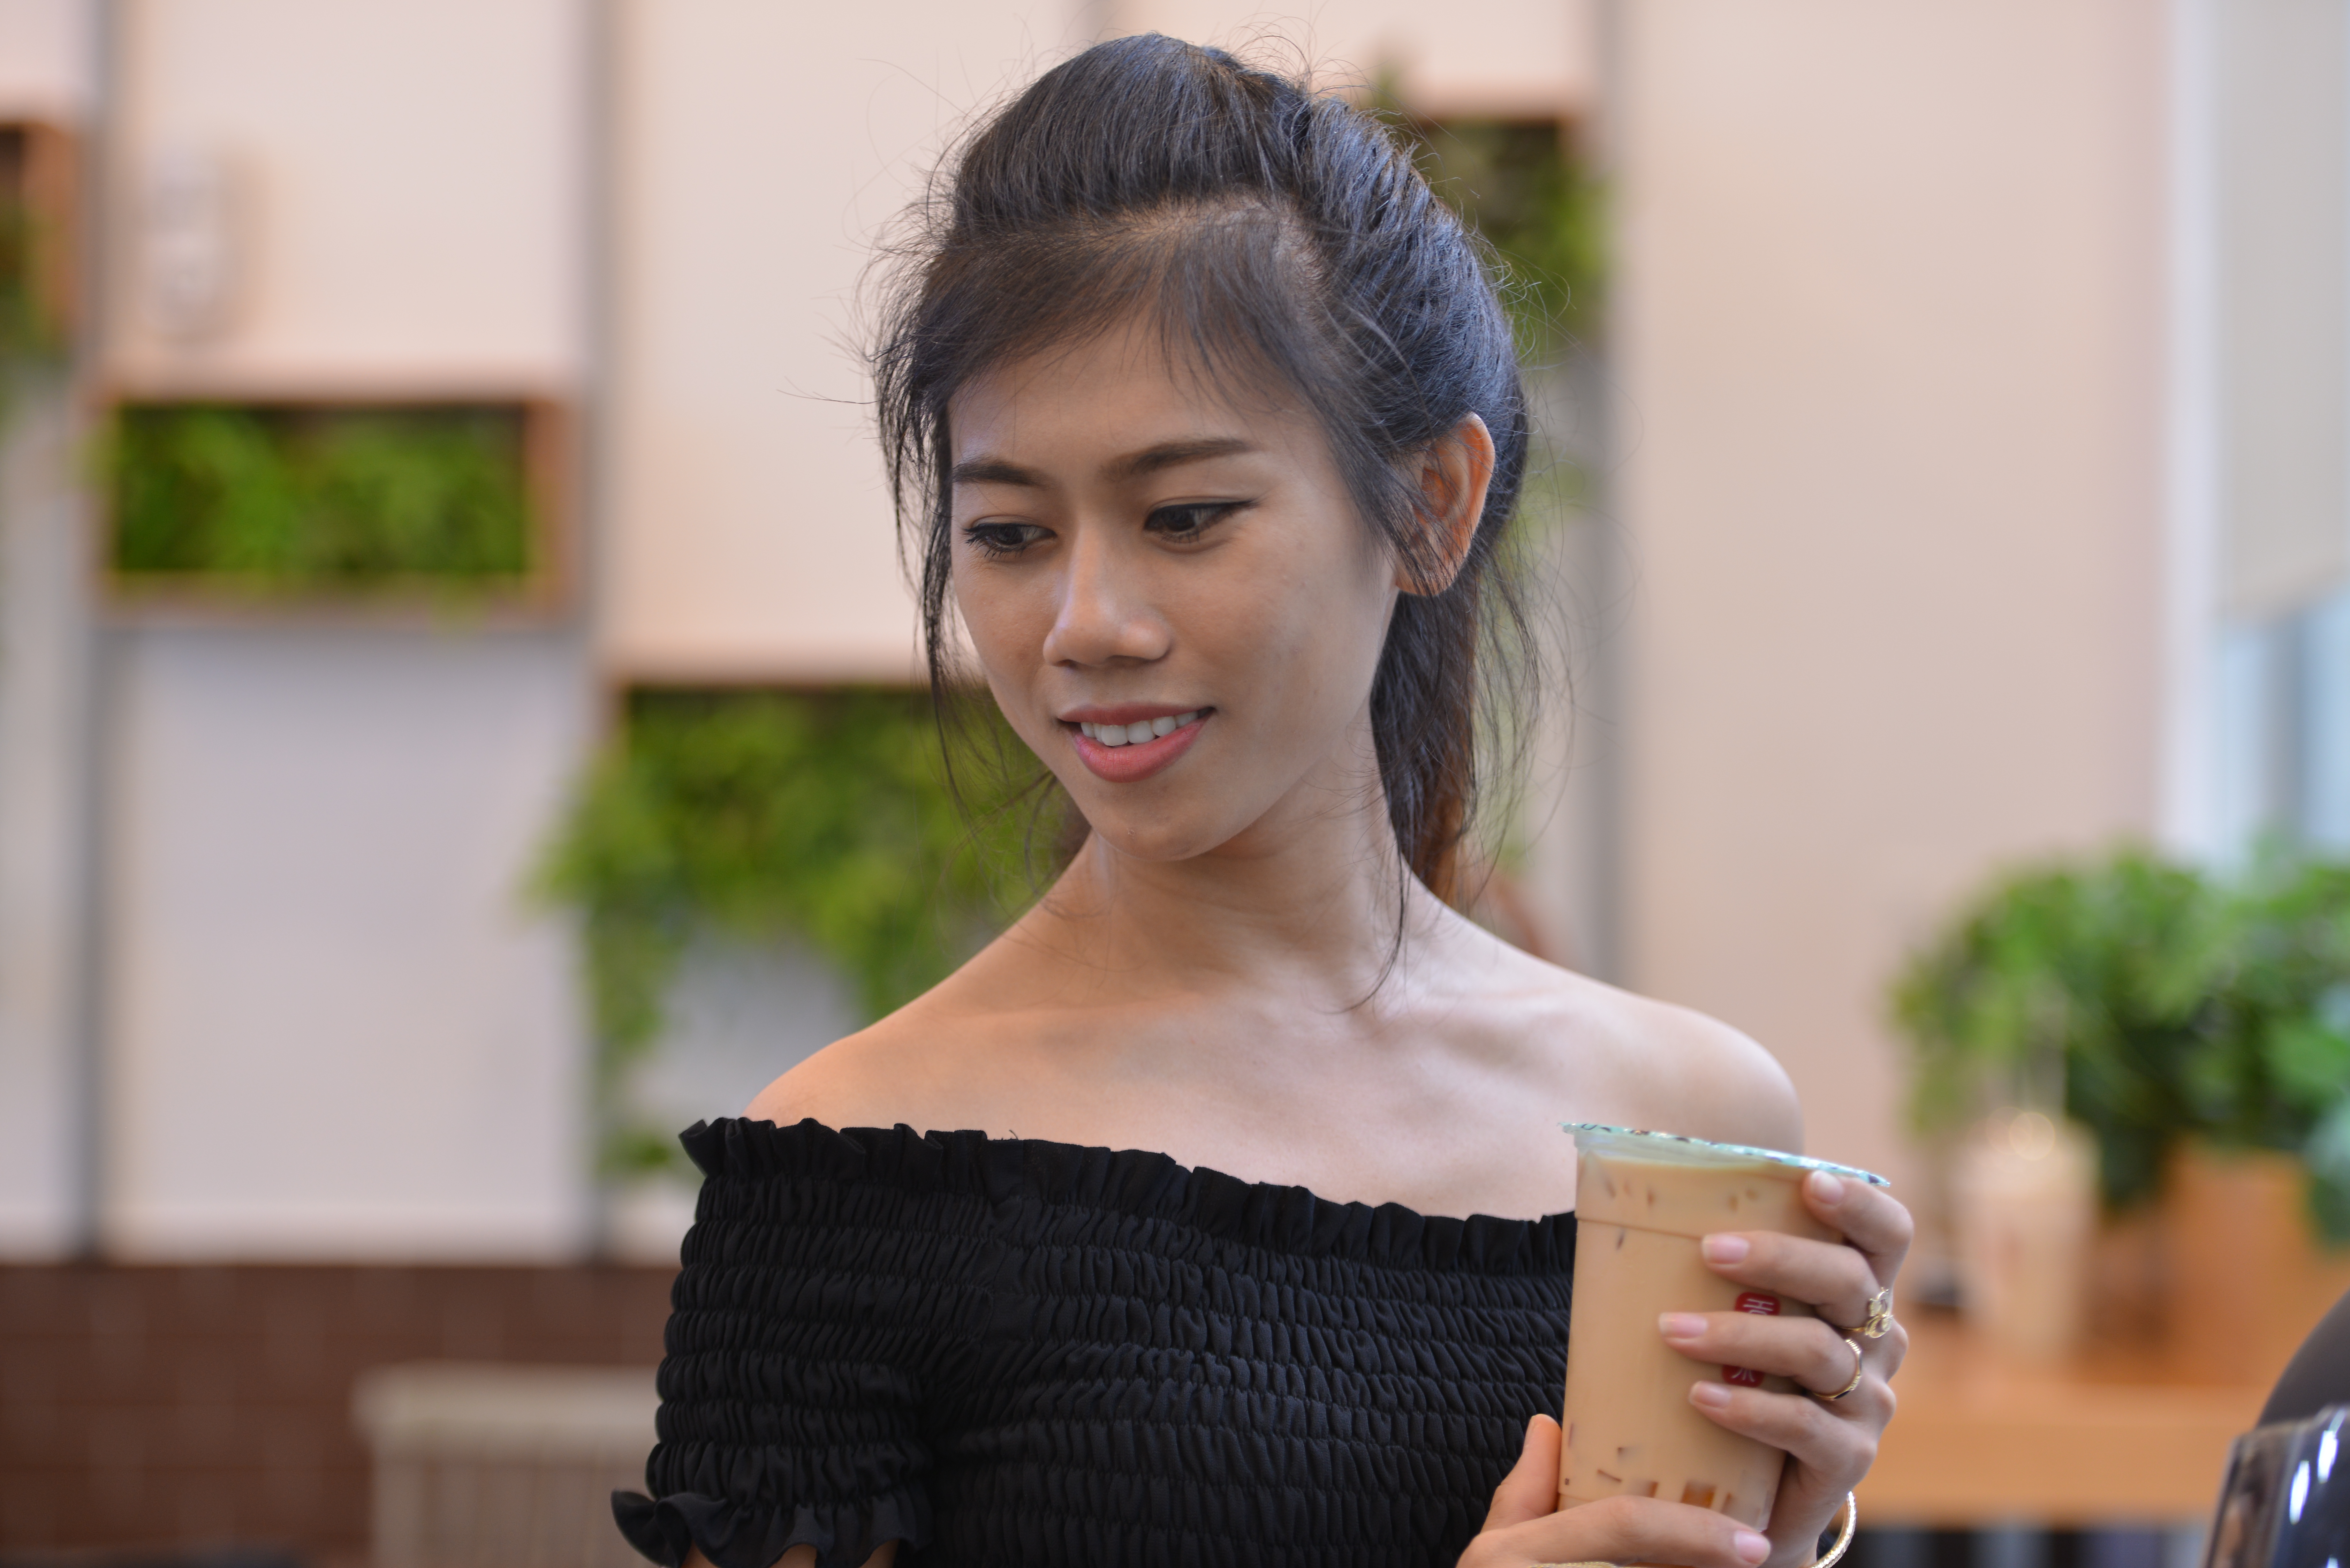
girl, hair, face, beauty, shoulder, skin, hairstyle, fashion, lip, model, smile, human, dress, black hair, photography, textile, neck, street fashion, happy, brown hair, trunk, long hair